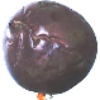
Label: Passion Fruit 1